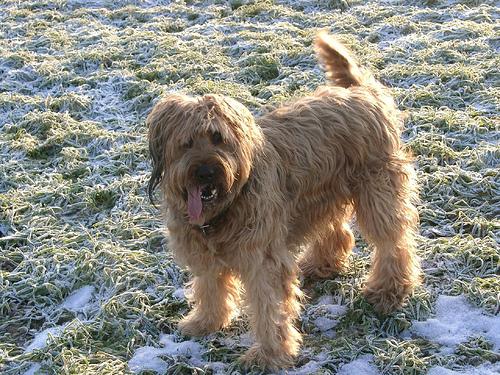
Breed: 230-n000041-briard